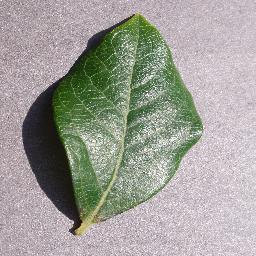
Label: Blueberry___healthy